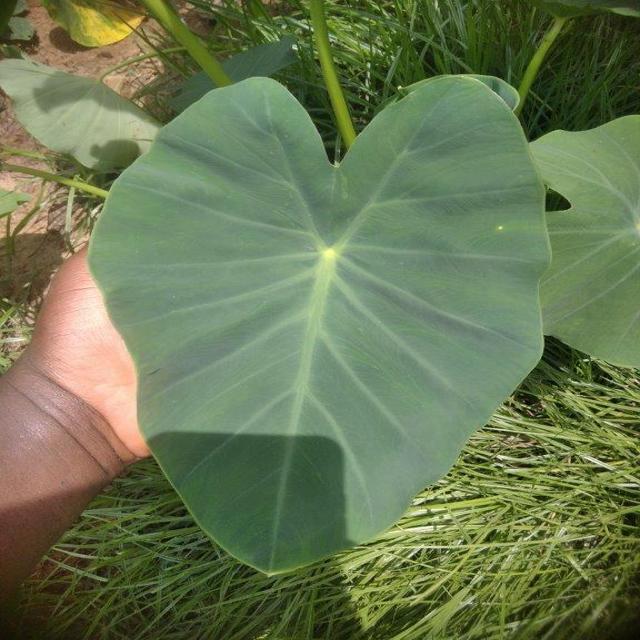
Label: Healthy